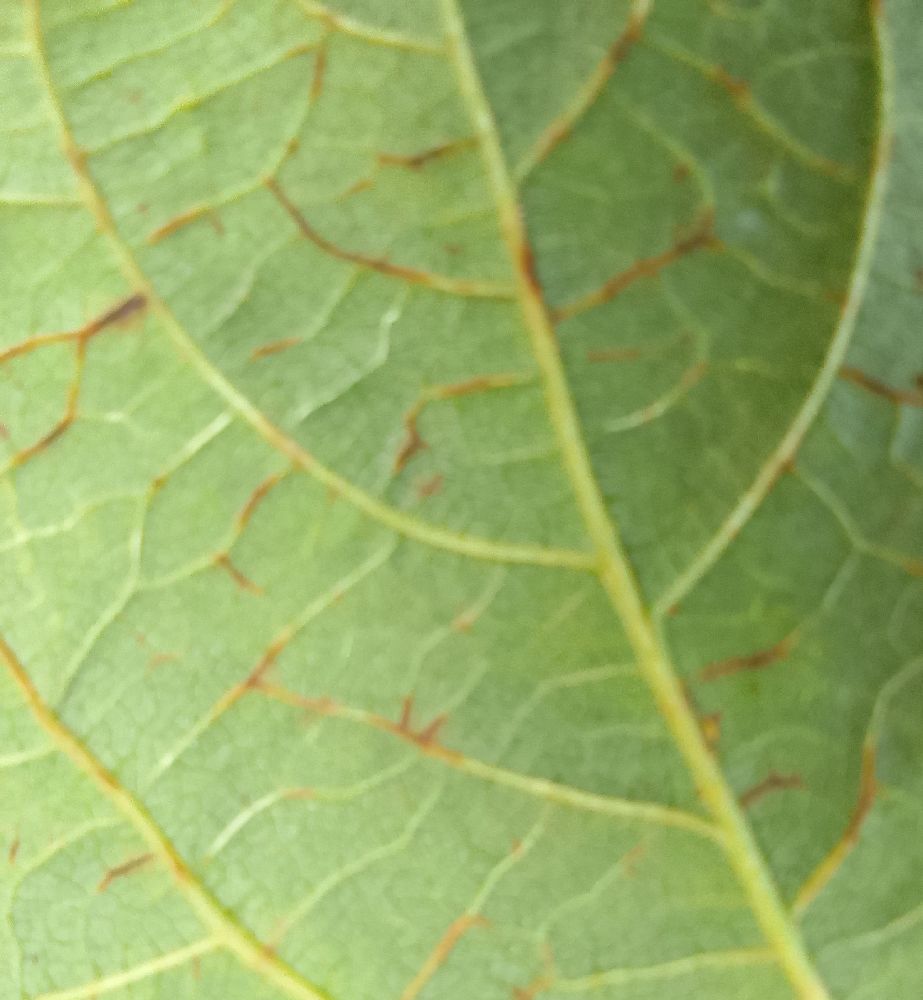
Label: anthracnose